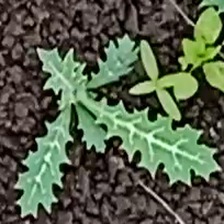
Weed species: Bilayat_(Mexicana_Argemone)